Slavery in Canada

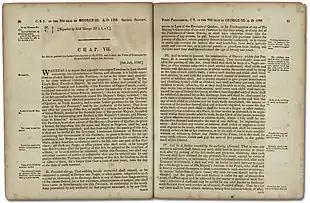
An Act to Prevent the further Introduction of Slaves and to limit the Term of Contracts for Servitude within this Province, Parliament of Upper Canada, 1793

While slavery was prohibited in France, it was permitted in its colonies as a means of providing the massive labour force needed to clear land, construct buildings and (in the Caribbean colonies) work on sugar, indigo and tobacco plantations. The 1685 "Code Noir" set the pattern for policing slavery in the West Indies. It required that all slaves be instructed as Catholics and not as Protestants. It concentrated on defining the condition of slavery, and established harsh controls. Slaves had virtually no rights, though the Code did enjoin masters to take care of the sick and old. The "Code noir" does not seem to have applied to Canada and so, in 1709, the intendant Jacques Raudot issued an ordinance officially recognizing slavery in New France; slavery existed before that date, but only as of 1709 was it instituted in law.